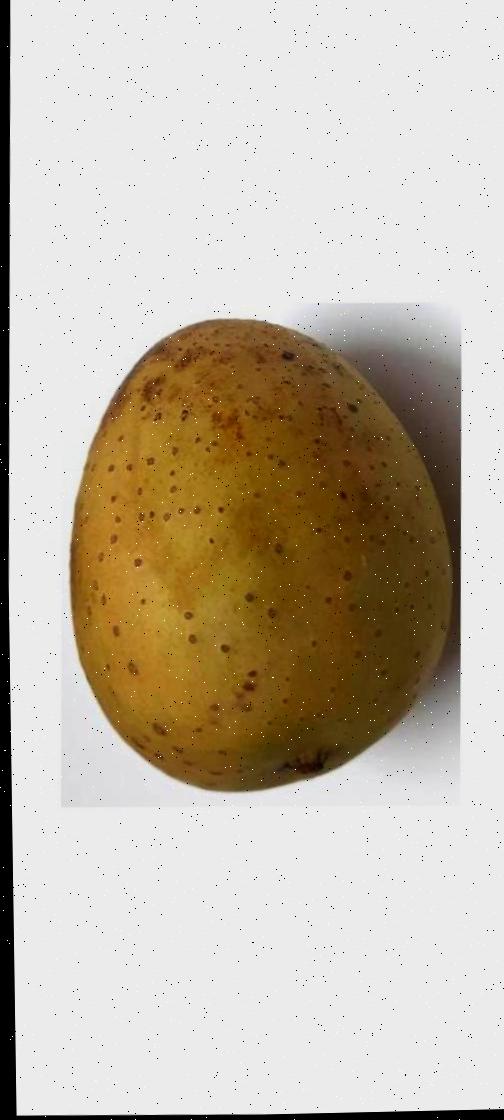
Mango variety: Gourmoti